Jean Ker, Countess of Roxburghe

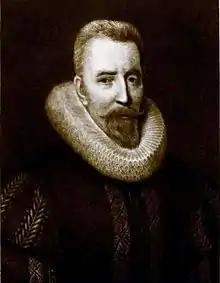
Drummond joked with Thomas Hamilton about his silver mine and new born daughter

Drummond held a position of responsibility in the queen's household, and wrote and signed financial documents, including on 24 July 1609 a warrant to Thomas Knyvet to pay £500 to the queen's jeweller George Heriot, and in 1612 a warrant for lifetime payments to the queen's four French musicians, the lutenists; Louis Richart, Camille Prevost, Claude Olivier, and Peter de la Mere.